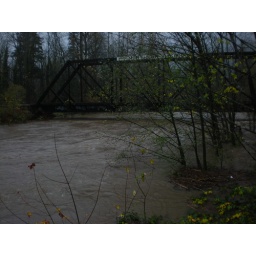
The river is just below the train bridge. Usually it is a good drop down to the river.